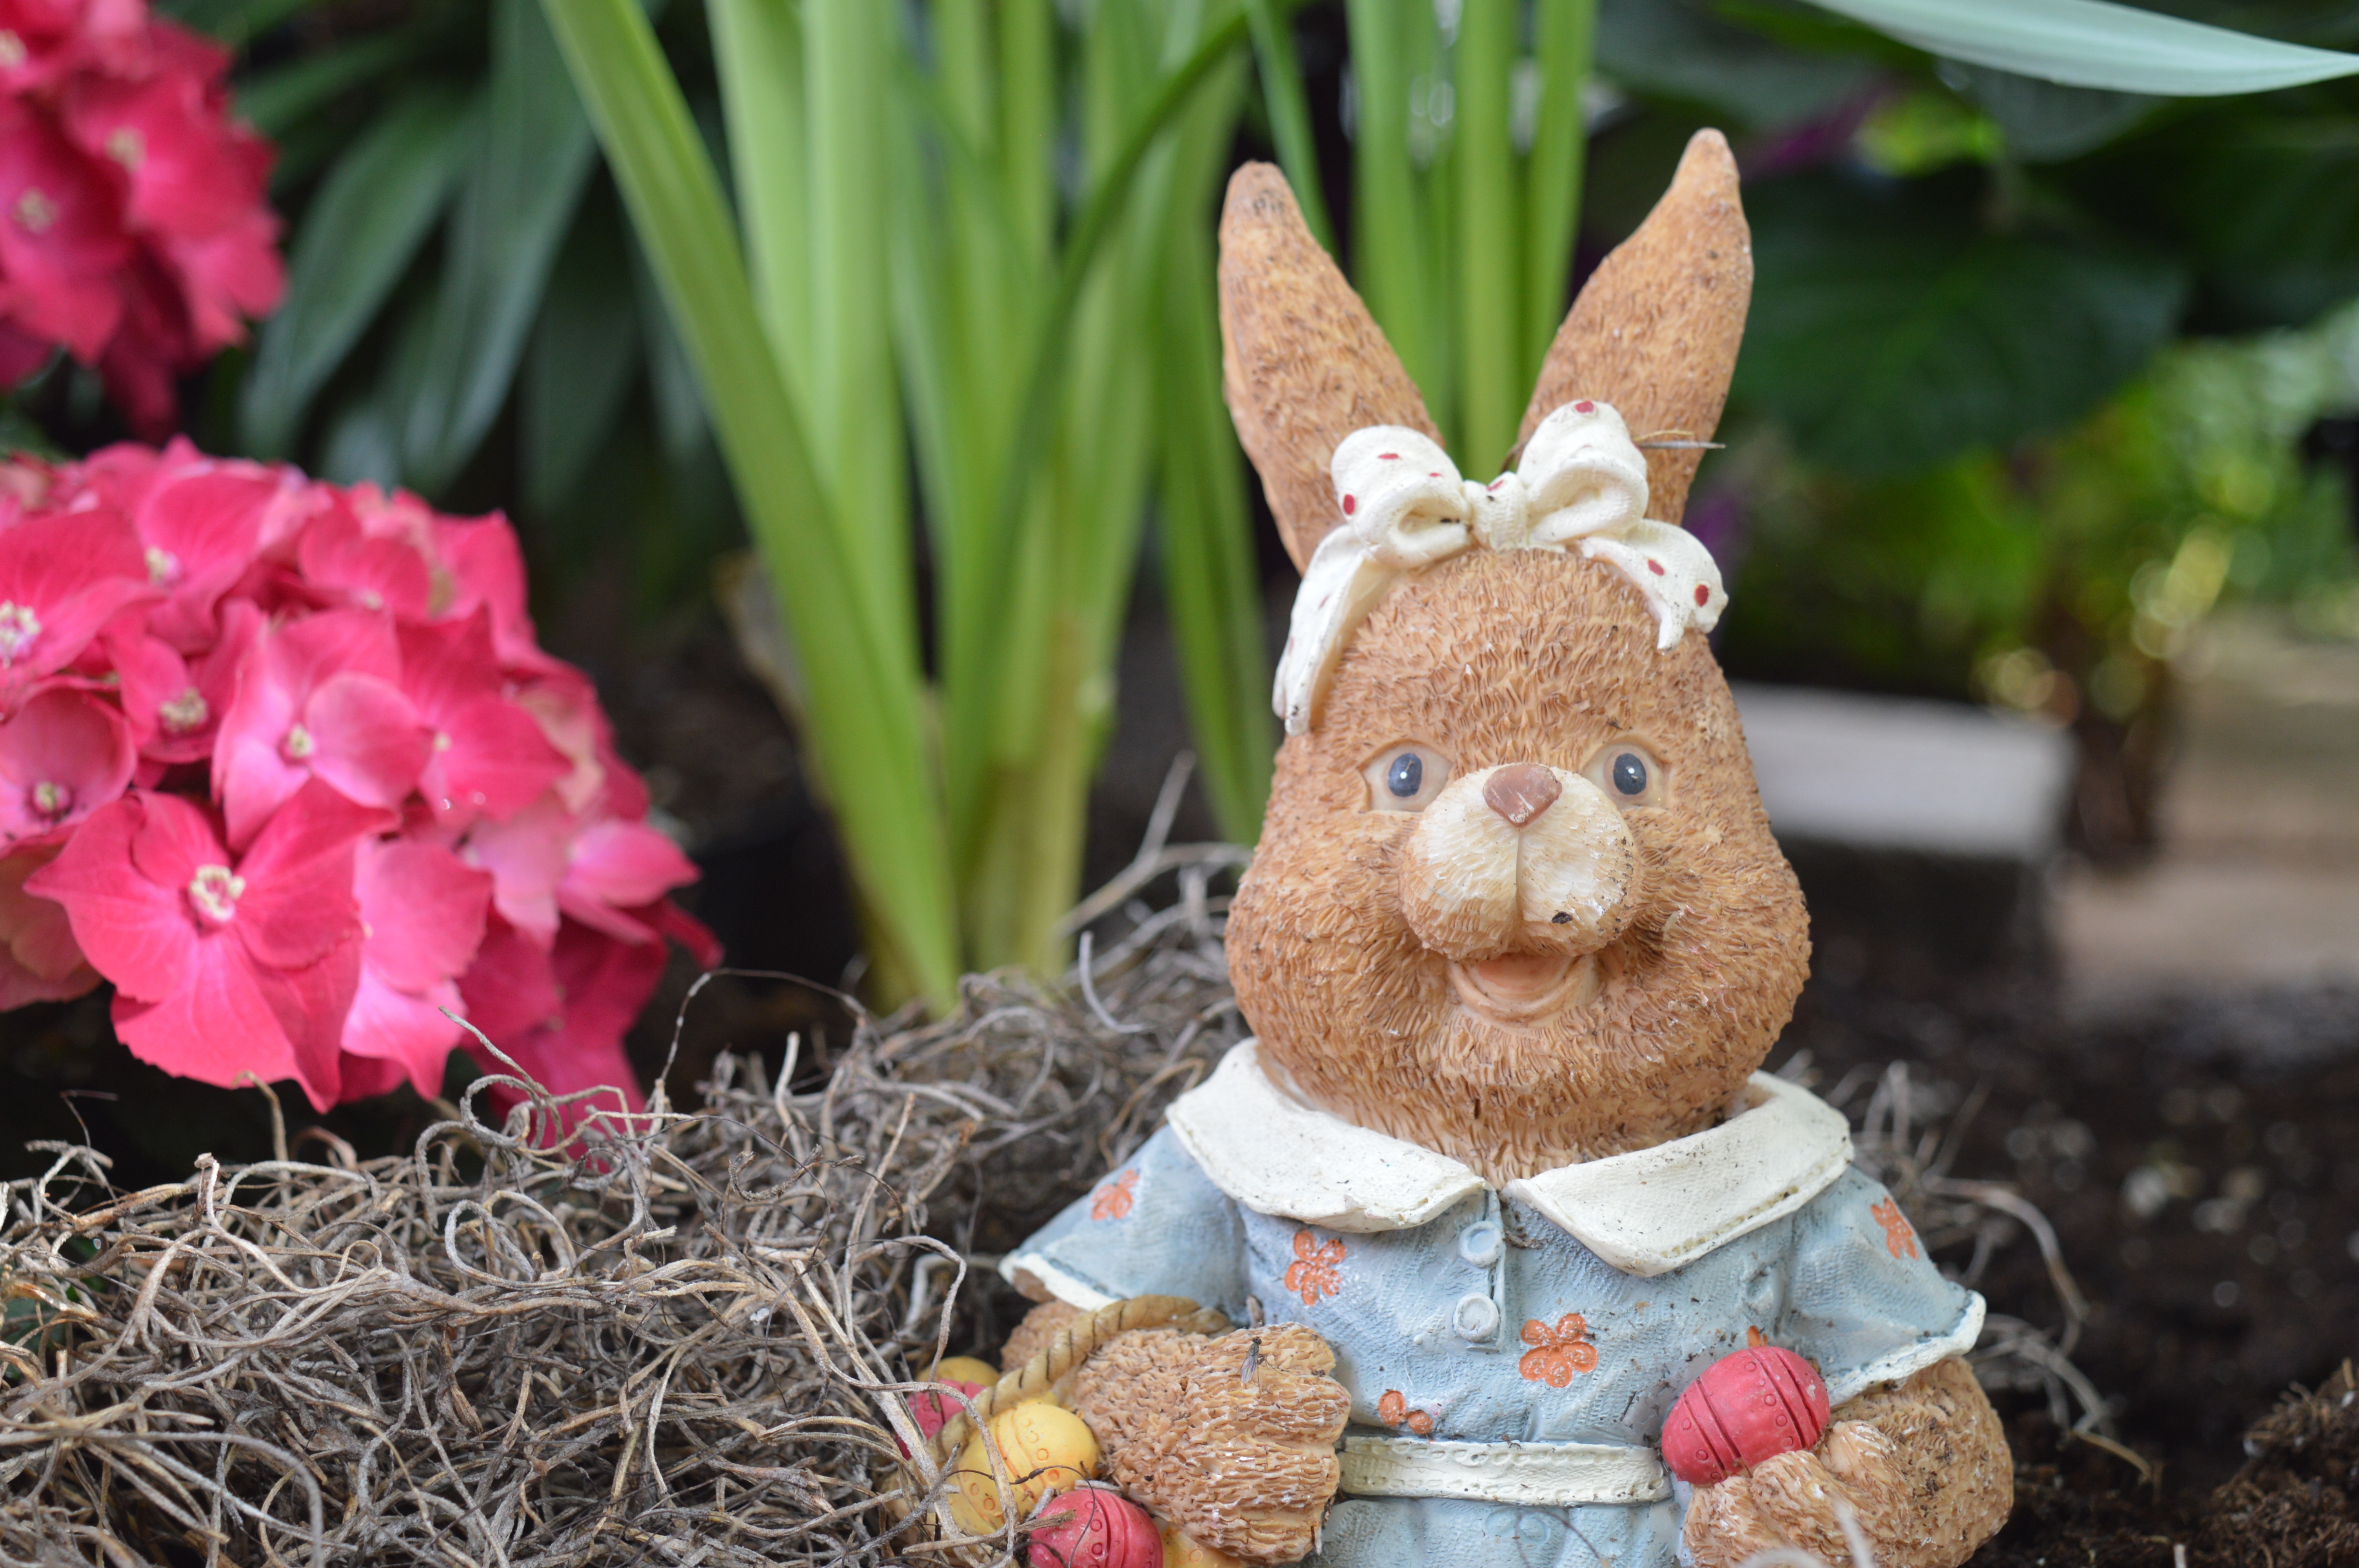
nature, flower, animal, cute, spring, holiday, brown, rodent, rabbit, hare, ears, seasonal, easter, bunny, rabits and hares